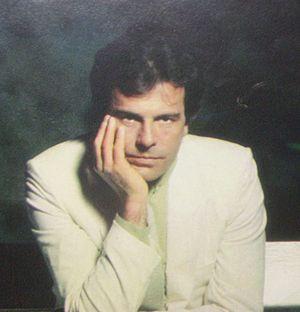
Laplace est un acteur, metteur en scène de cinéma et scénariste argentin. Il fit carrière tant au cinéma qu’au théâtre et à la télévision.